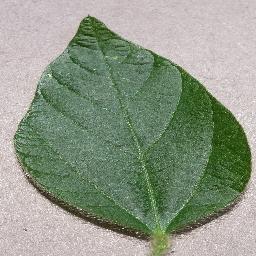
Label: Soybean___healthy